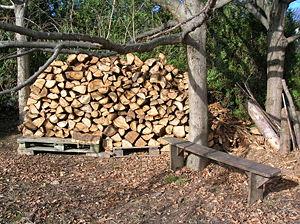
Différents états du bois: arbre, bûches, pallette, banc en bois.